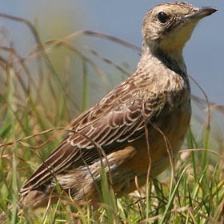
Species: CAPE LONGCLAW
Scientific name: MACRONYX CAPENSIS